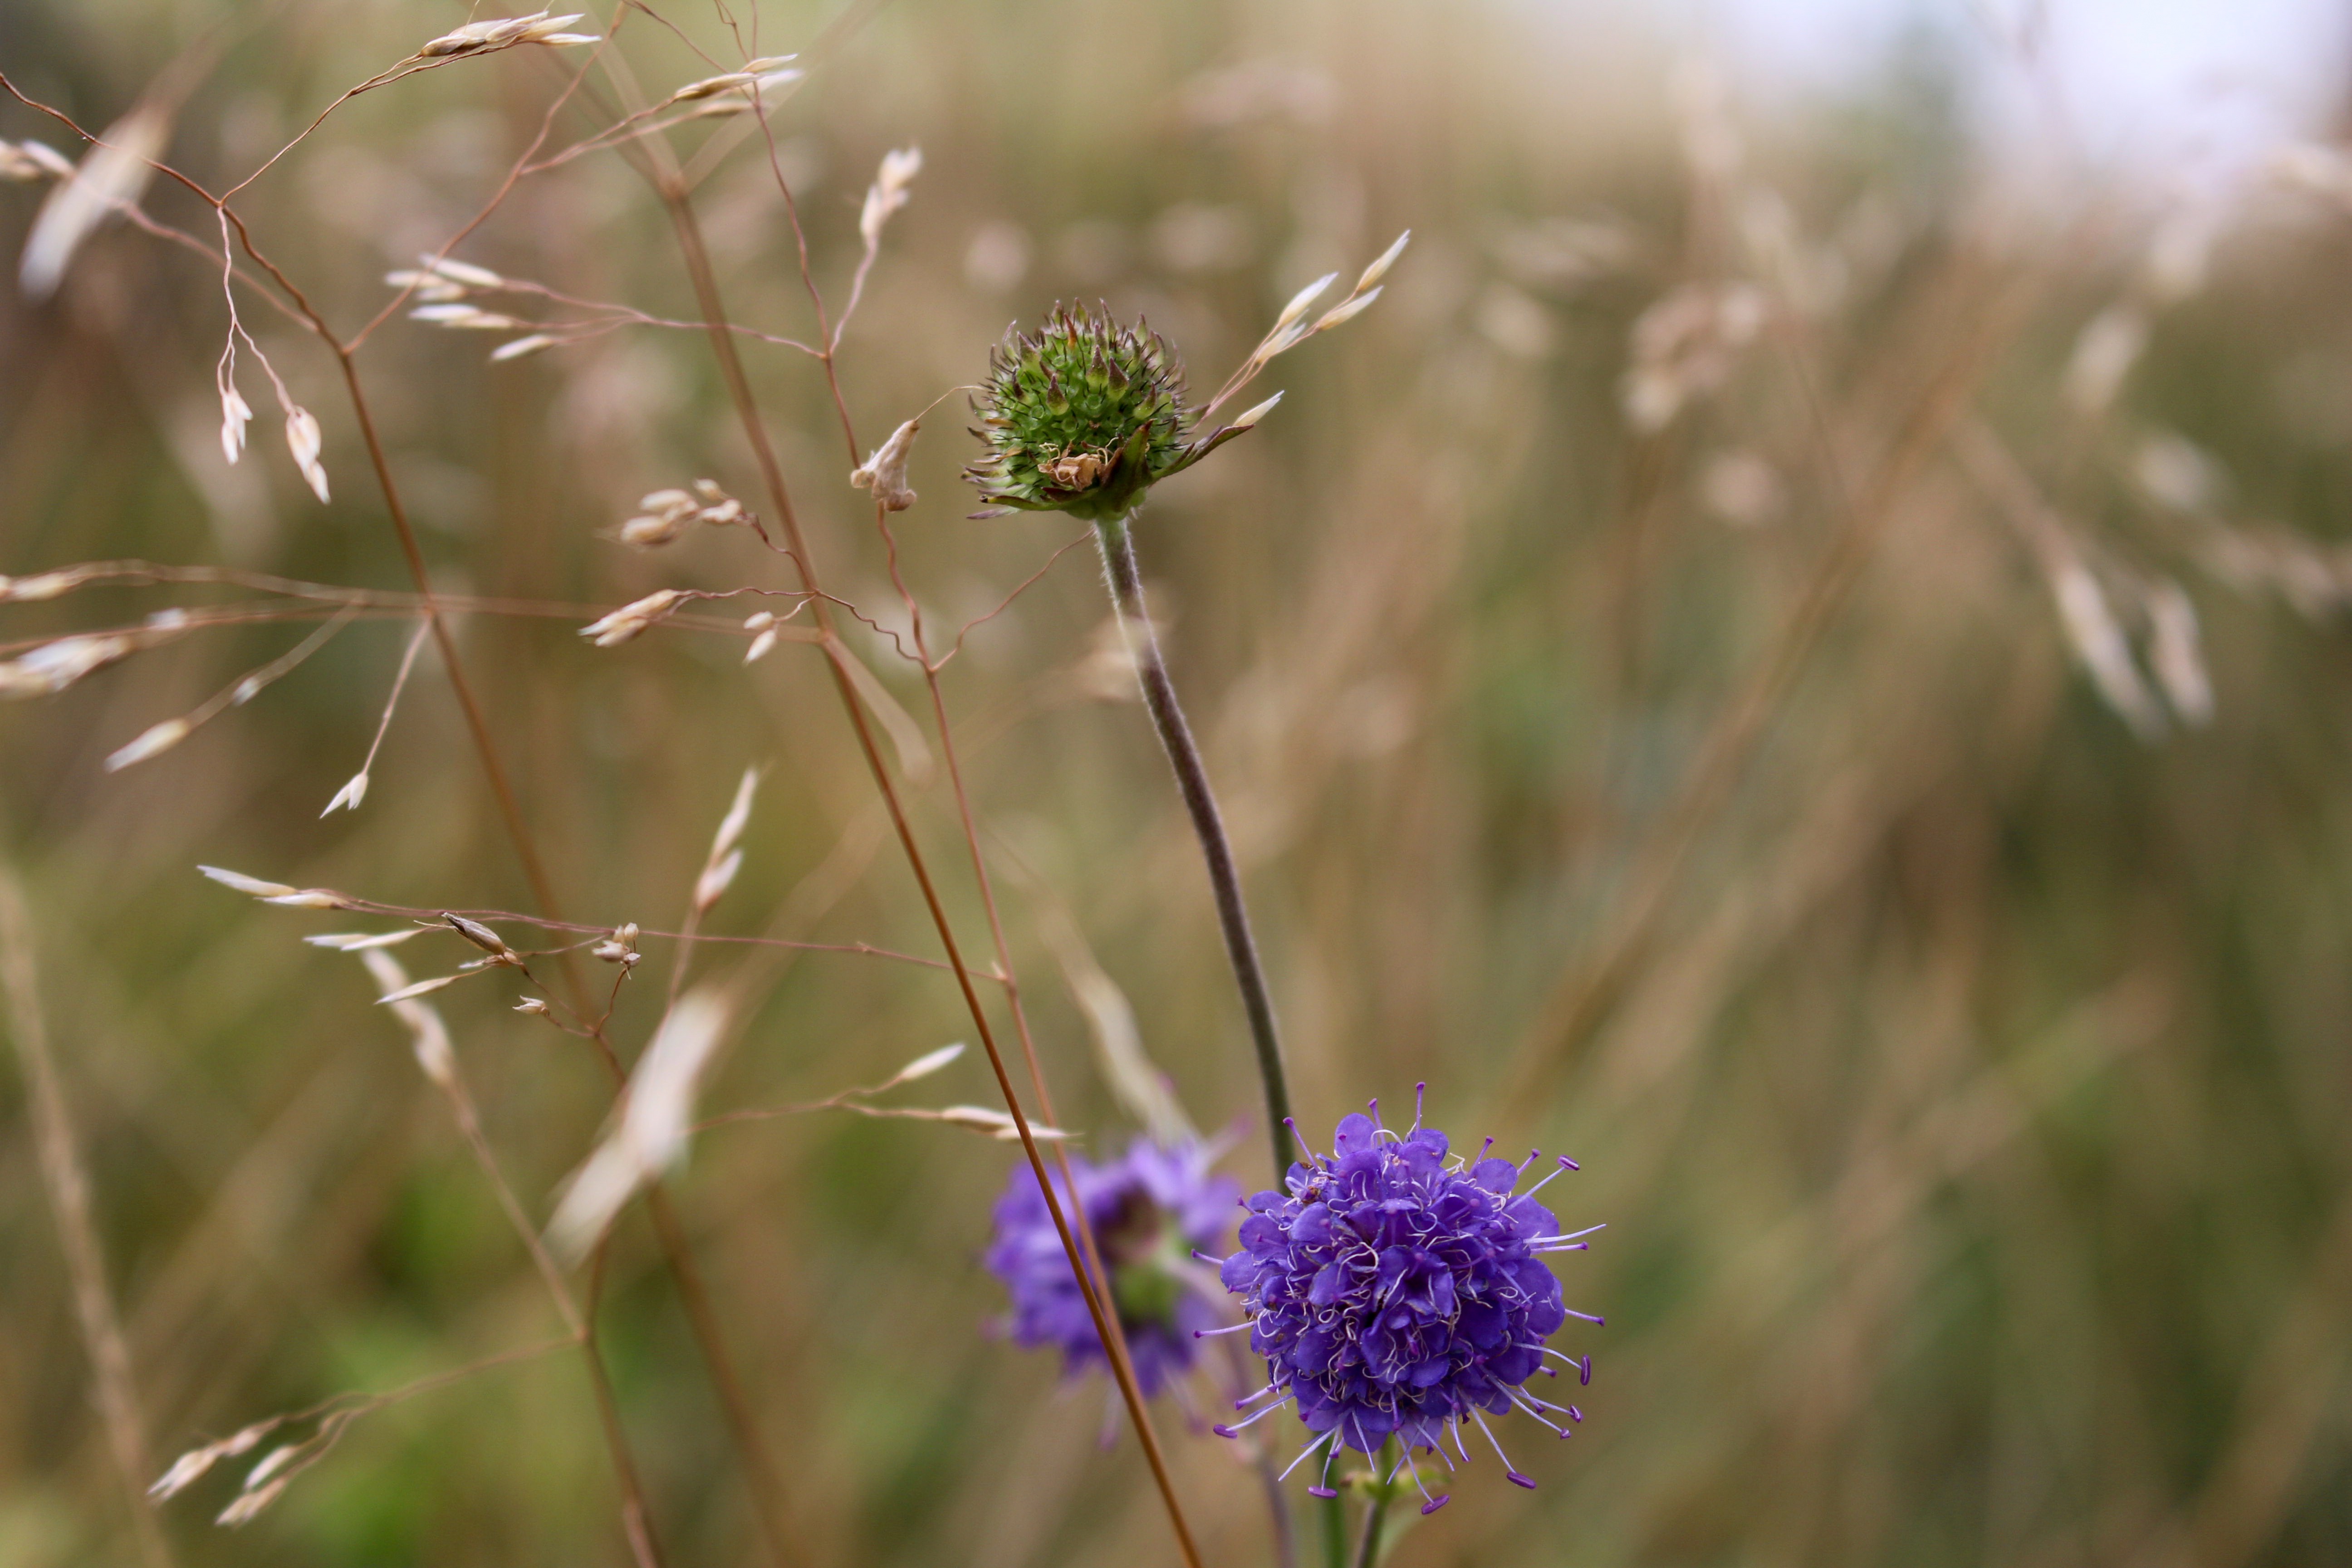
nature, grass, plant, meadow, prairie, flower, purple, bloom, floral, green, produce, color, natural, artistic, romantic, botany, yellow, flora, wildflower, vivid, violet, straw, thistle, bud, purple flower, harmony, waving, macro photography, flowering plant, daisy family, harmoniously, grass family, plant stem, land plant, thorns spines and prickles